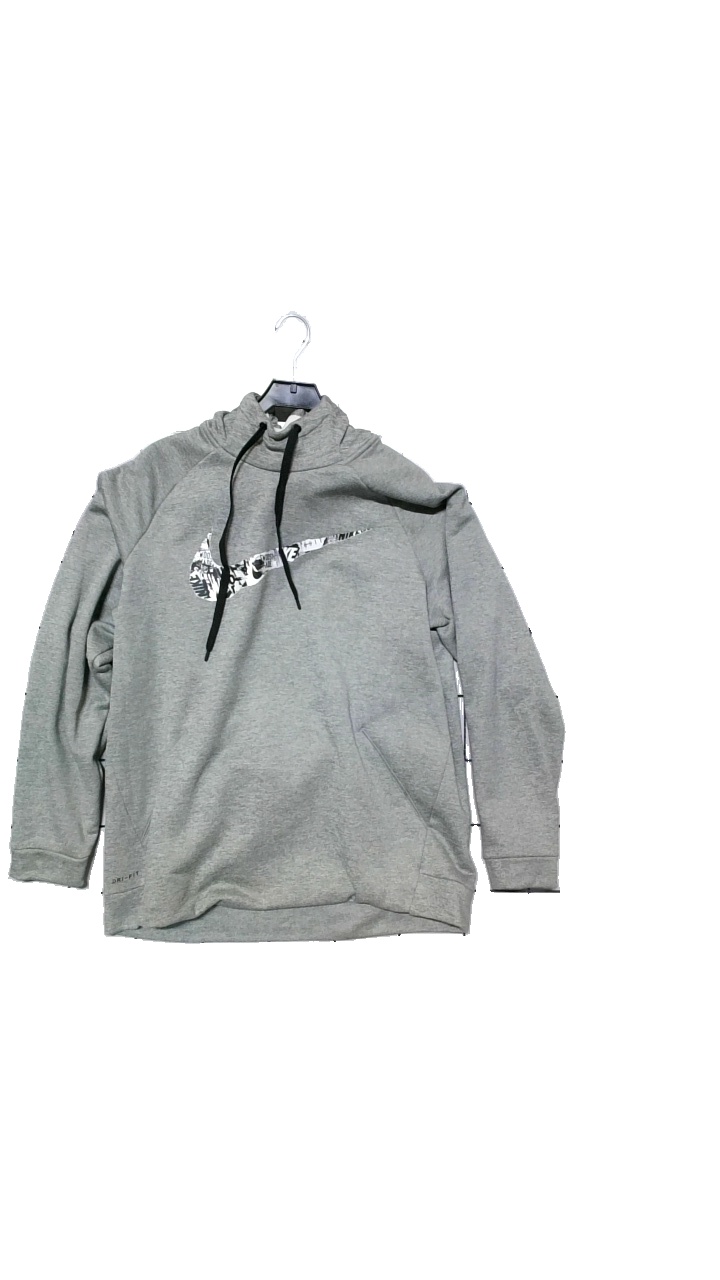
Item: Hoodie (Men)
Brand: Nike
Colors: Grey
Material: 100% polyester
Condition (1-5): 5
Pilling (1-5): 5
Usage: Reuse
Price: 100-150